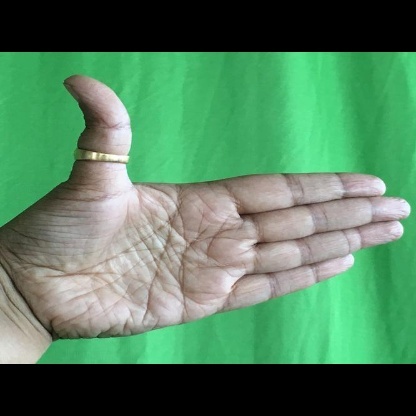
Mudra: Ardhachandran